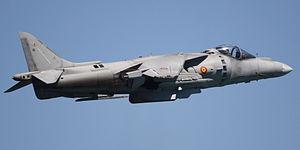
La Flotilla de Aeronaves est la composante aérienne de l'Armada espagnole depuis 1954. Elle est responsable de l'appui aérien et de la protection de la flotte et fournit un appui aérien aux Marines. Elle se compose de dix escadrons au total, dont six actifs et quatre en sommeil, chacun équipé d'un modèle spécifique d'appareils.